Kōwaguchi Station

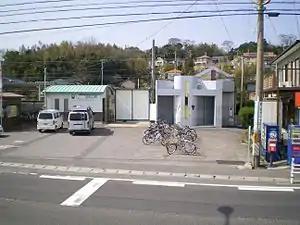
Kōwaguchi Station building (left)

is a train station in the town of Mihama, Chita District, Aichi Prefecture, Japan, operated by Meitetsu.